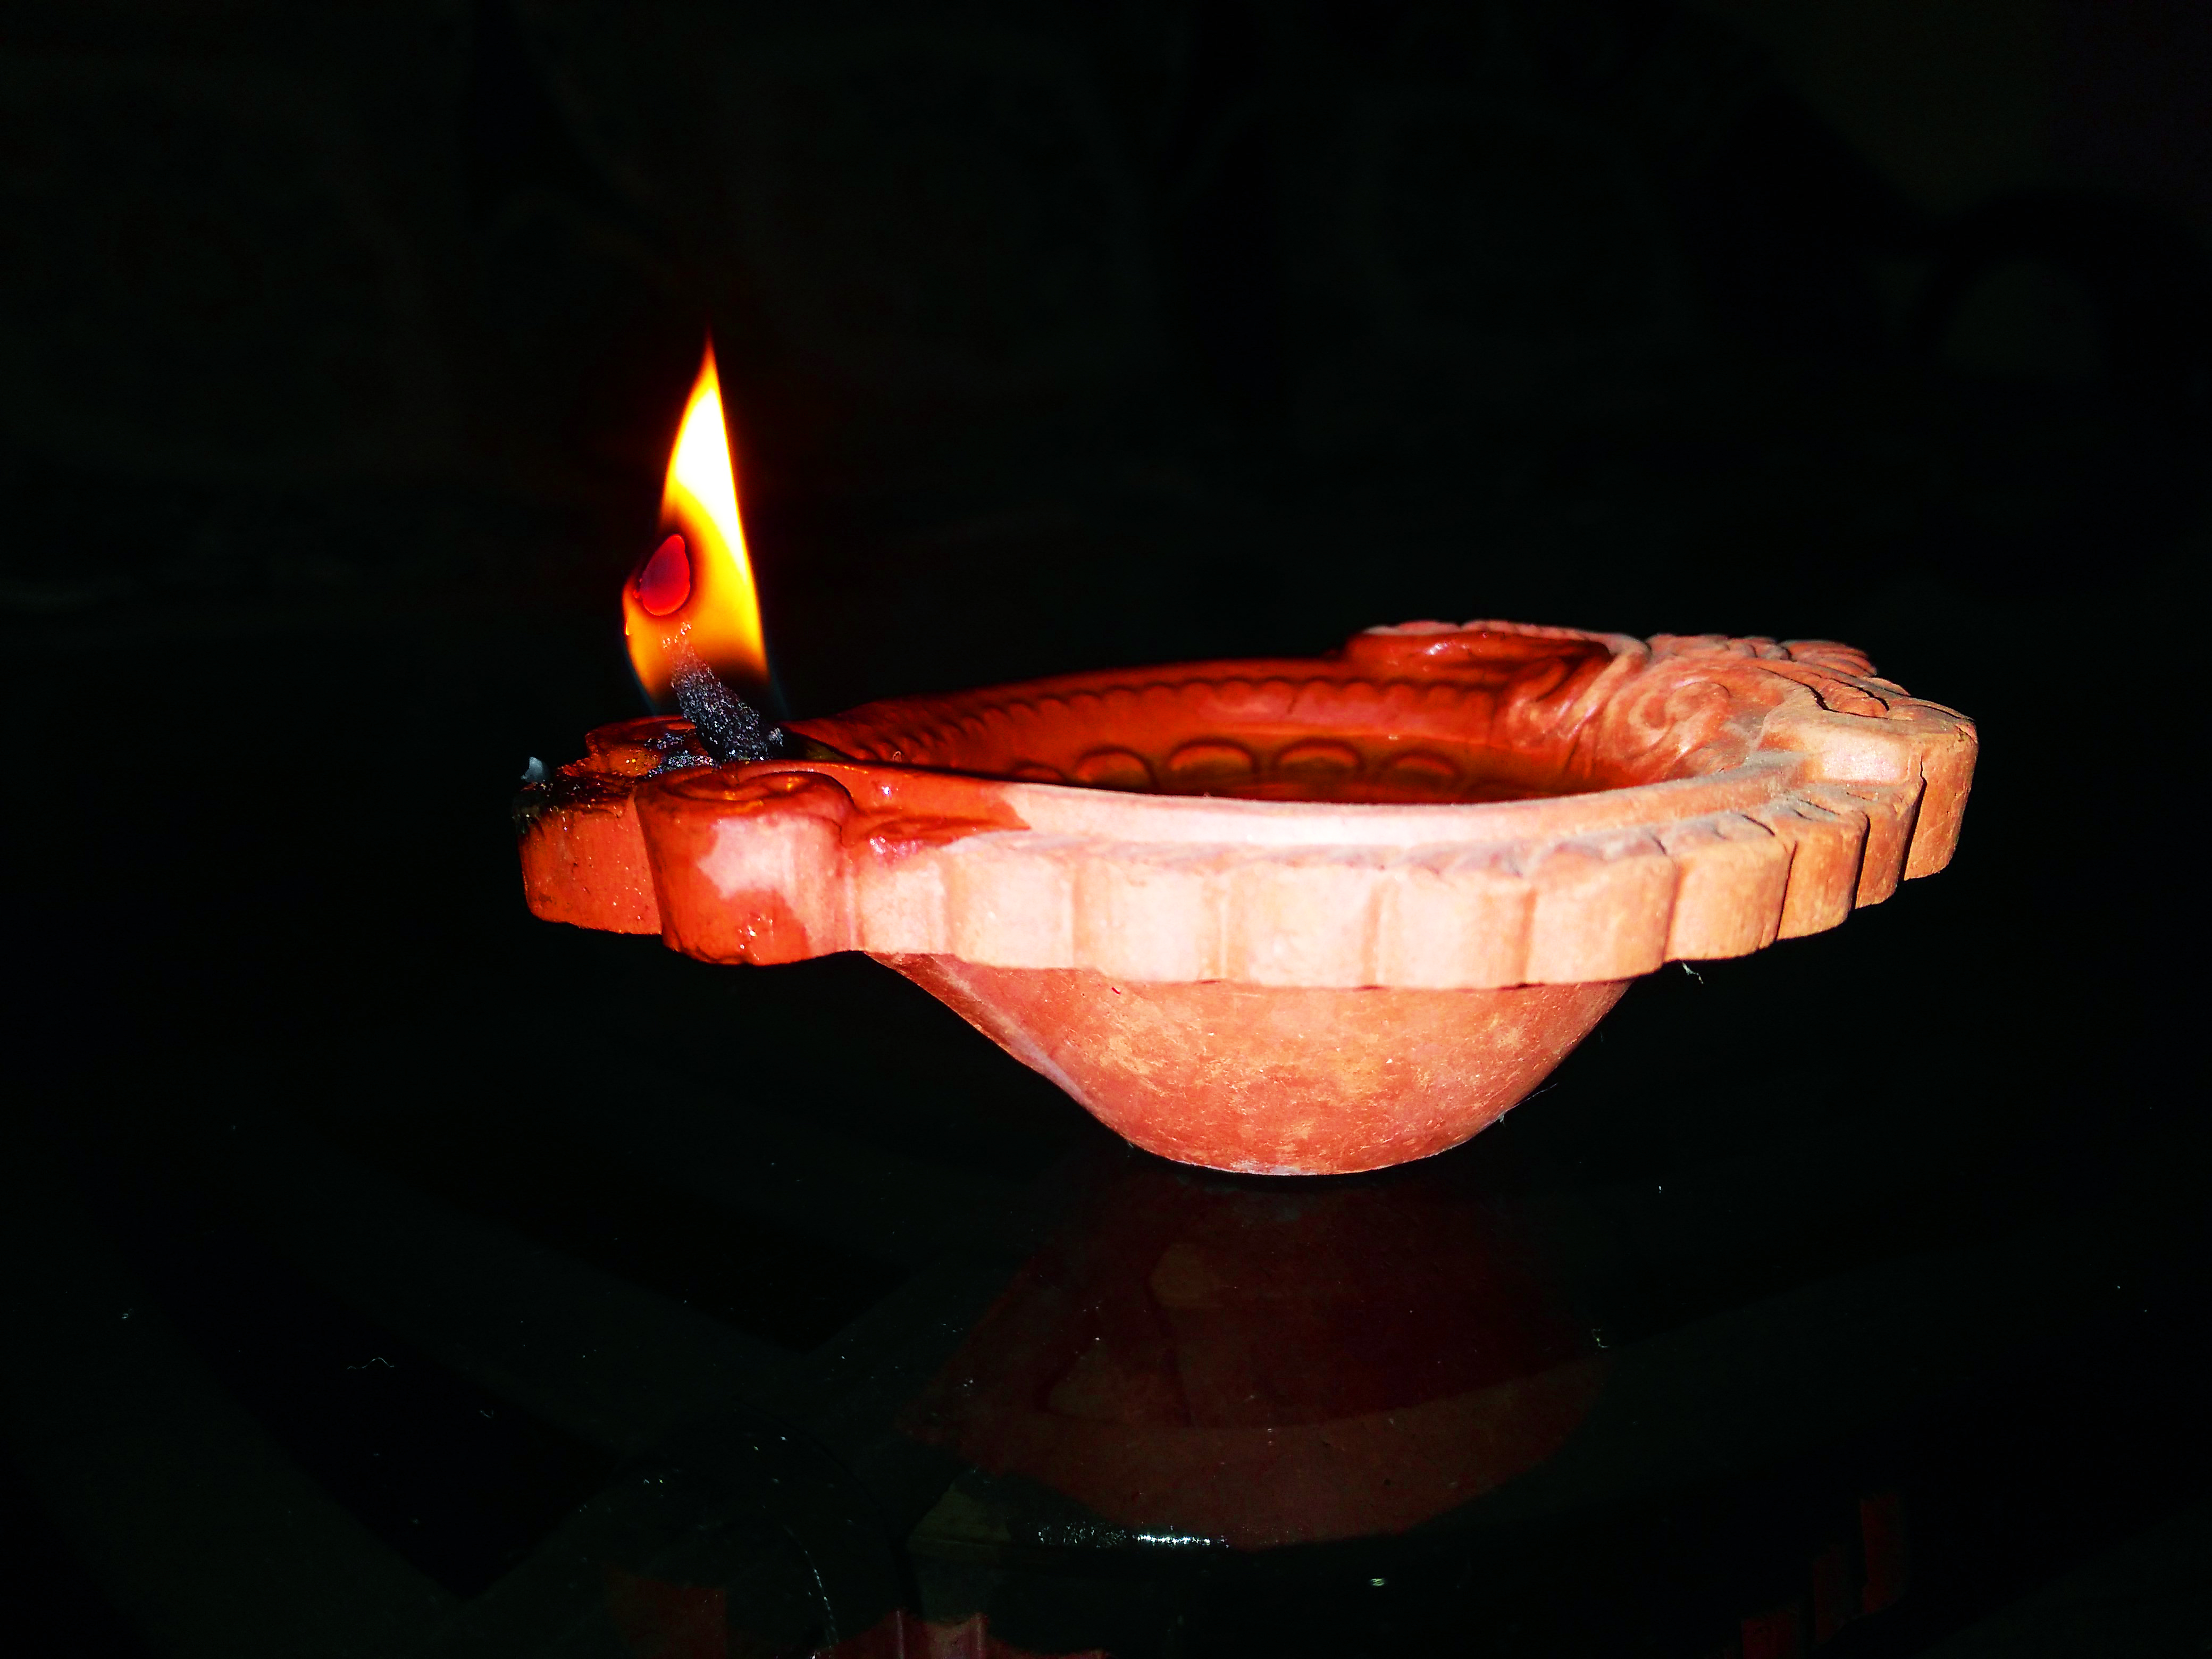
natural, nature, forest, landscape, fall, path, tree, relax, summer, sea, flower, green, outdoor, colorful, trees, scenery, calm, autumn, beach, meadow, water, spring, tranquil, lighting, flame, still life photography, candle, candle holder, heat